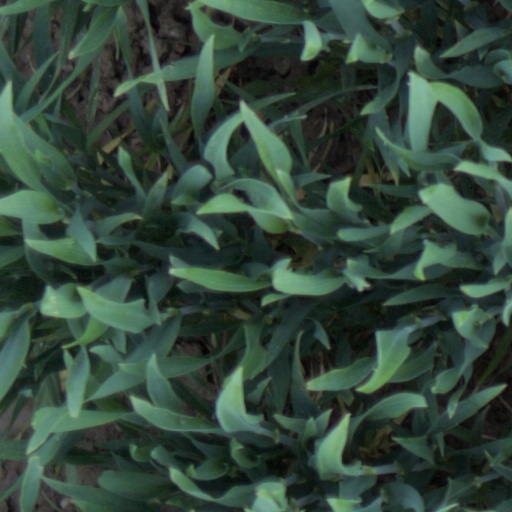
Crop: wheat